Answer in natural language. Considering the relative positions, is abstract rectangle frame on wall to the left or right of pedestal sink with a wide basin? Choose between the following options: left or right
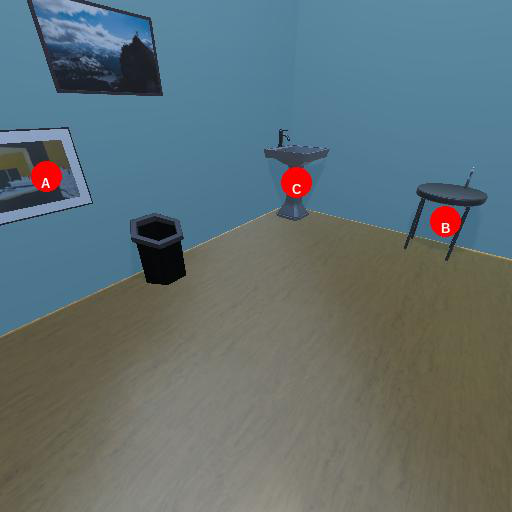
<answer>left</answer>